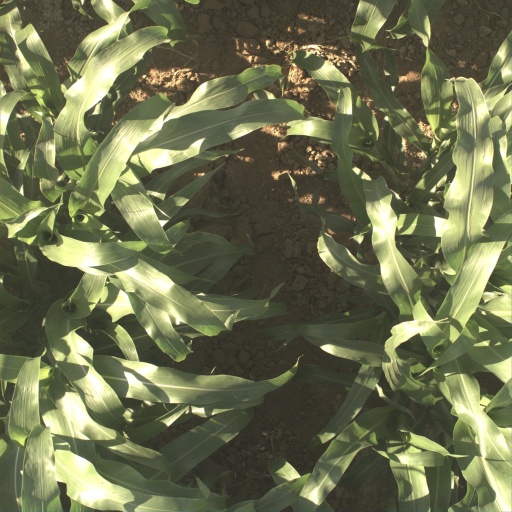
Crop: sorghum